Victoriano G. de Ysasi

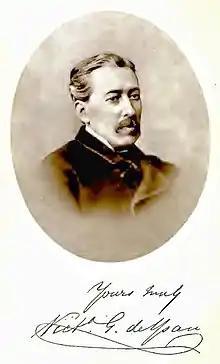

Victoriano Gregorio de Ysasi Jáuregui (c. 1816 – 8 August 1881) was a Spanish wine merchant and philatelist resident in London. He was an early member of the Philatelic Society, London, later the Royal Philatelic Society London. Shortly before his death, major parts of his collection of the stamps of Spain and its colonies were acquired by Thomas Tapling. He died from injuries received in a railway accident at Blackburn while waiting in a carriage at a railway station when a connecting train failed to stop in time.